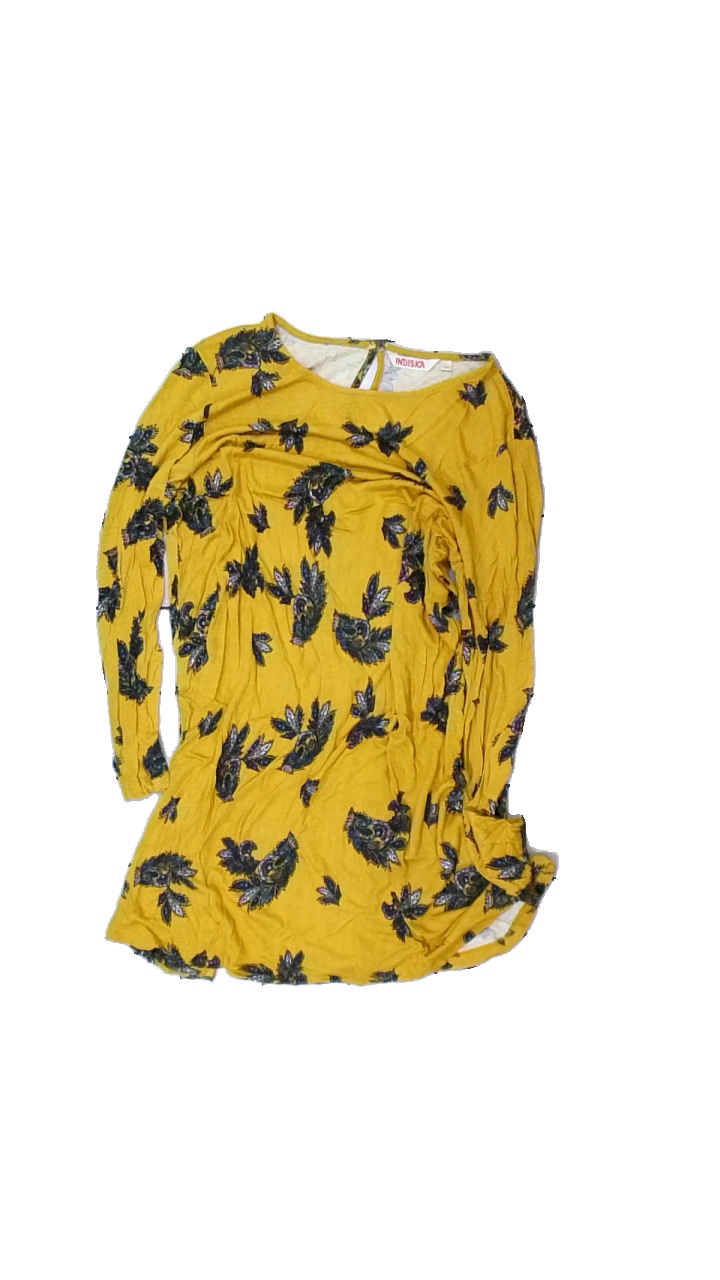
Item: Cardigan (Ladies)
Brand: Indiska
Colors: Yellow, Blue
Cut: Regular, Loose
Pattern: Floral print
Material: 100% viscose
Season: All
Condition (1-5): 3
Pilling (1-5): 2
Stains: Minor
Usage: Export
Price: <50